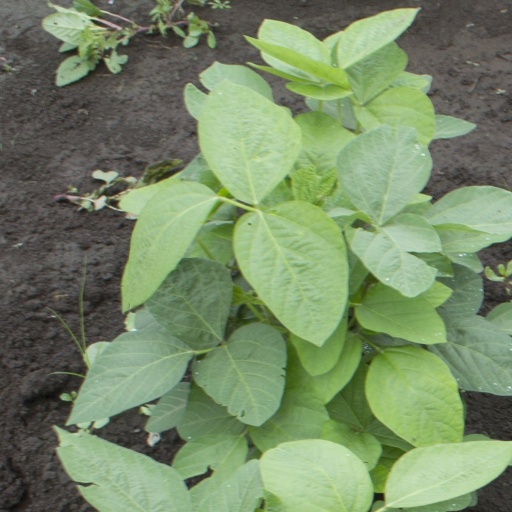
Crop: soybean